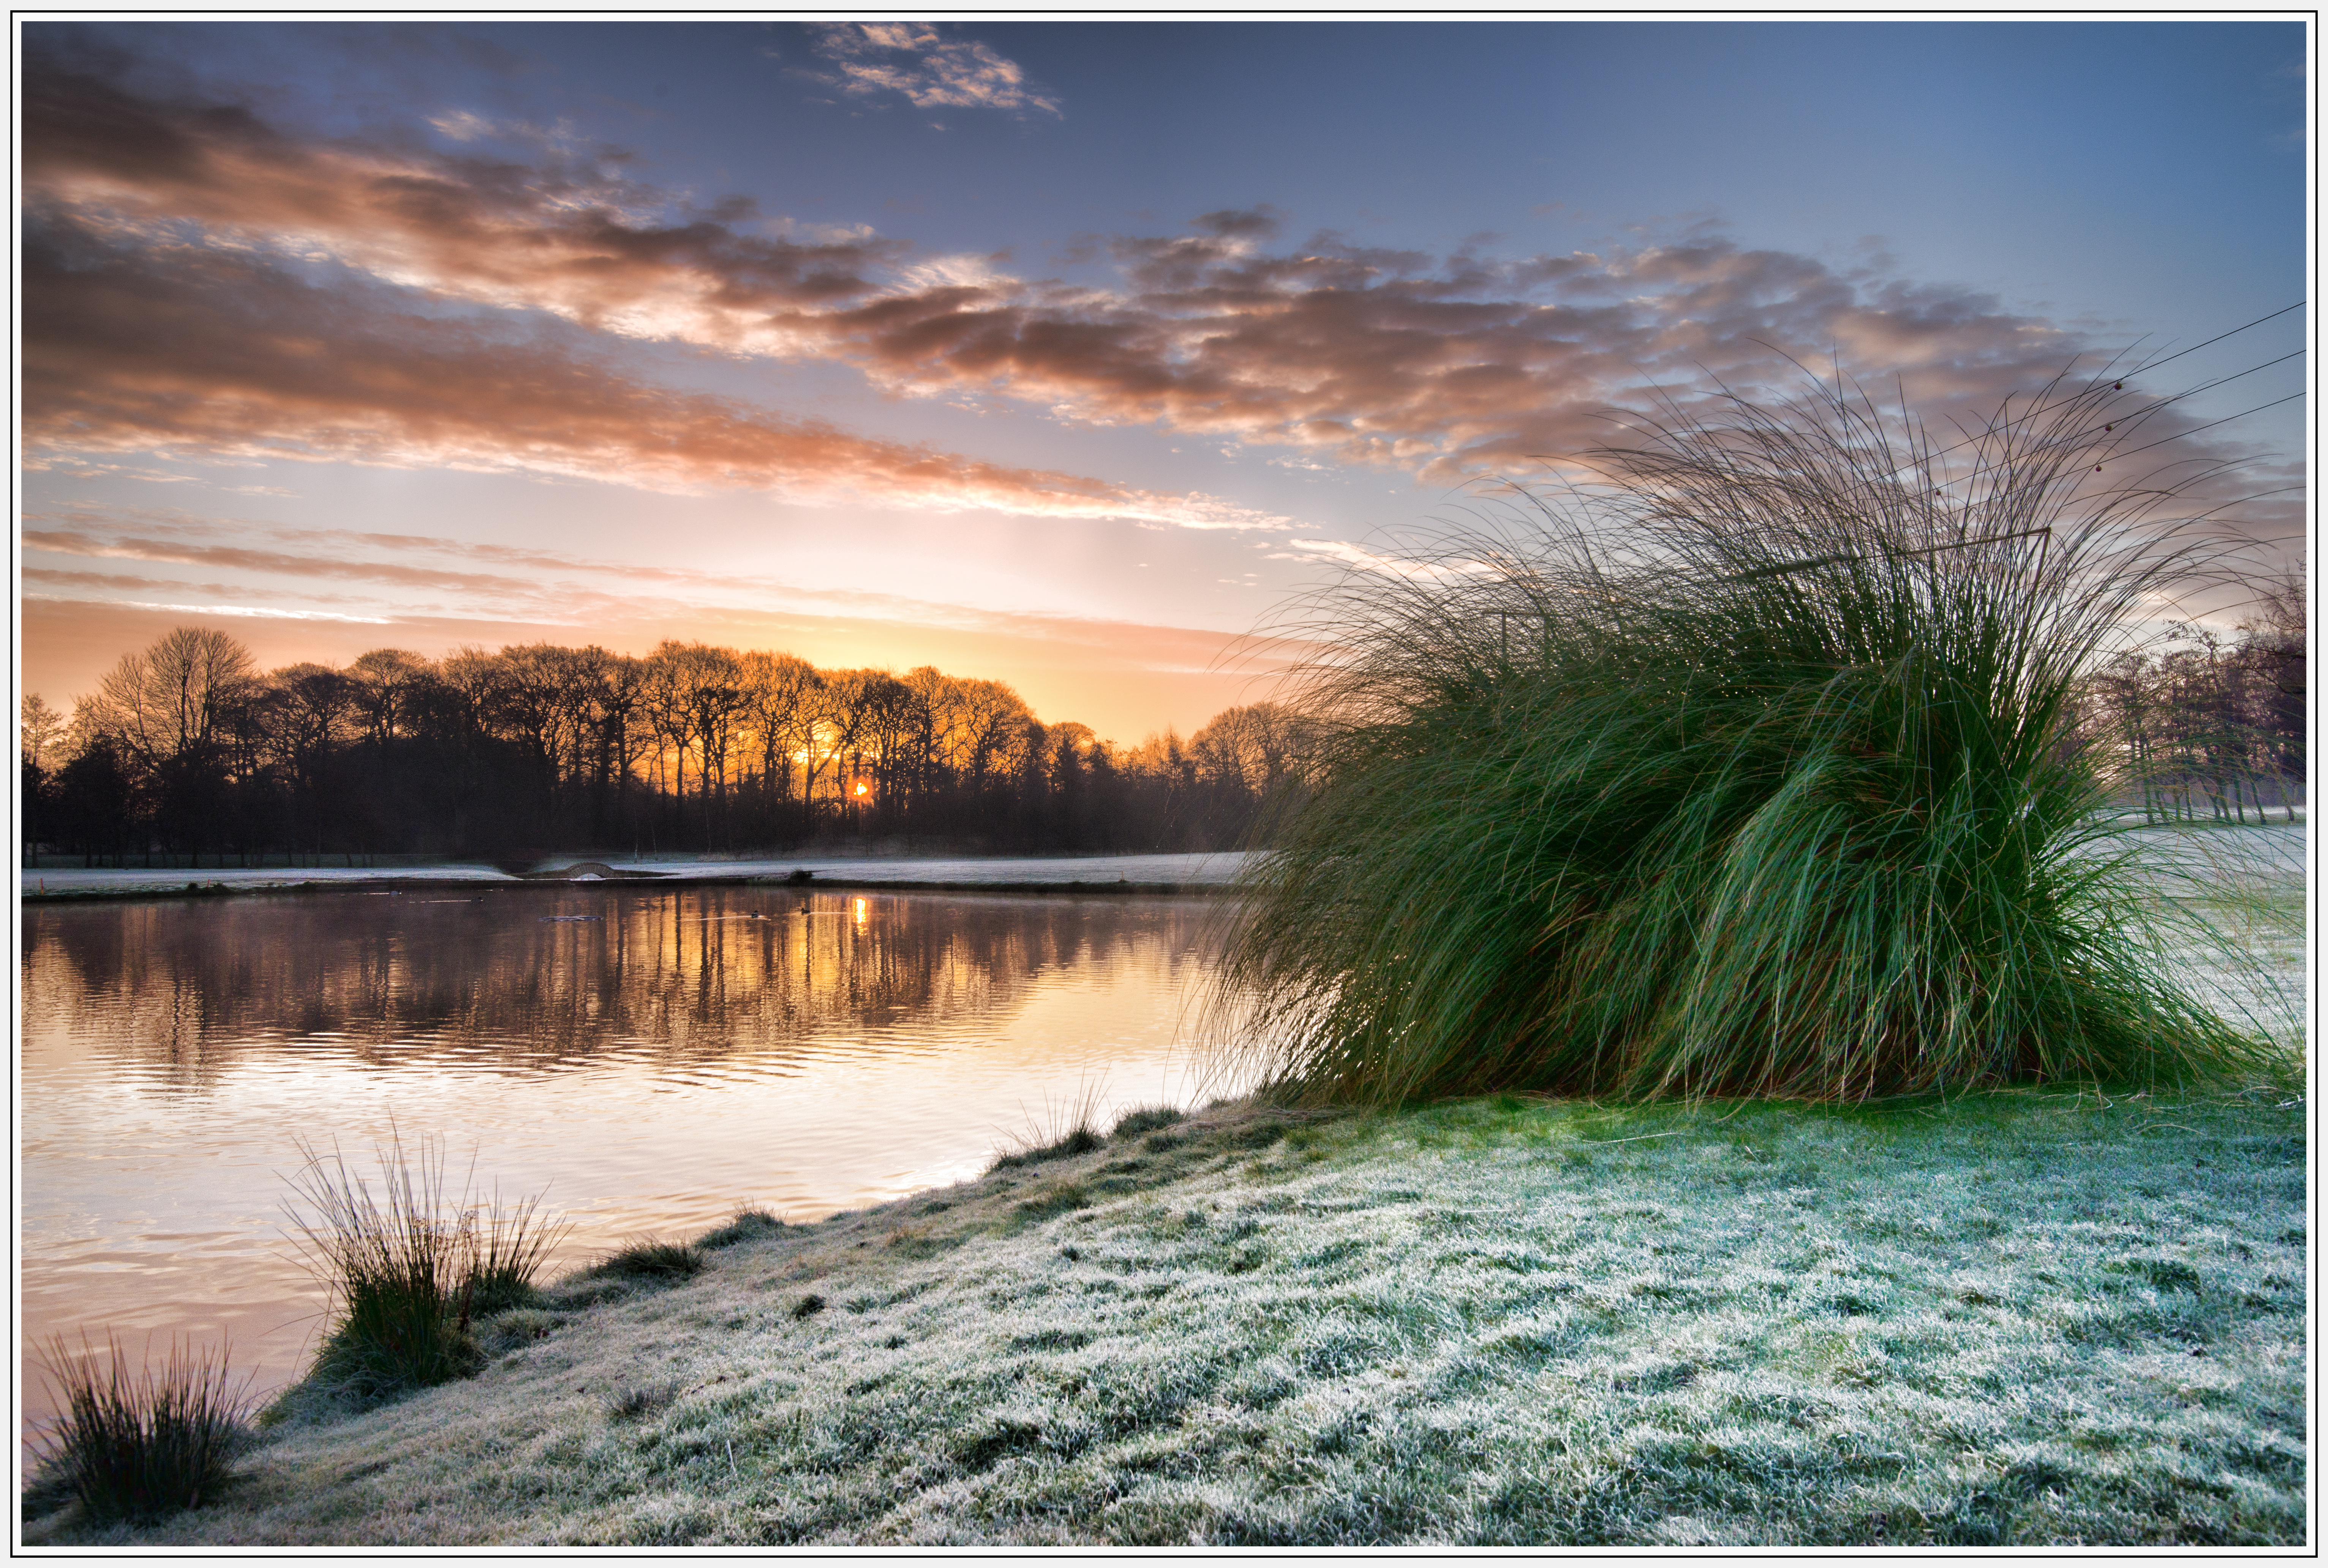
landscape, sea, coast, water, nature, grass, ocean, horizon, cold, winter, cloud, sky, sunshine, sun, sunrise, sunset, sunlight, morning, shore, wave, lake, frost, dawn, dusk, evening, orange, reflection, red, bay, blue, nikon, golf, yorkshire, clouds, seasons, wakefield, early, setting, outwood, d610, reads, normanton